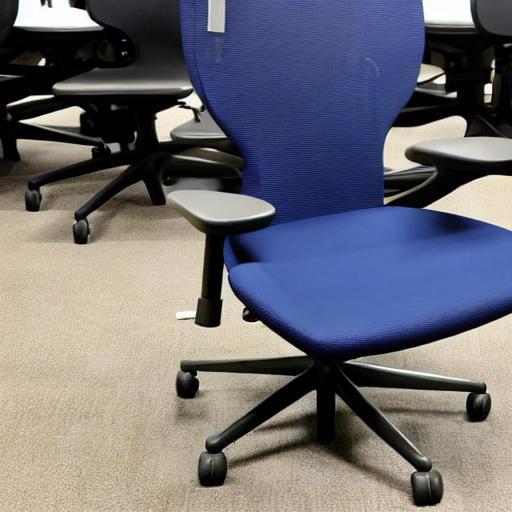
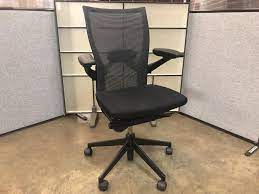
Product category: items_chair
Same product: no